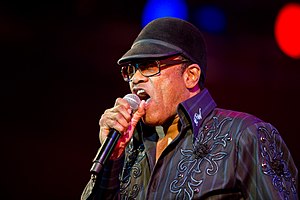
Bobby Womack
Bobby Womack på Roskildefestivalen i 2010.
Bobby Womack var en amerikansk soulmusiker og sangskriver. Han var bror til Cecil Womack.